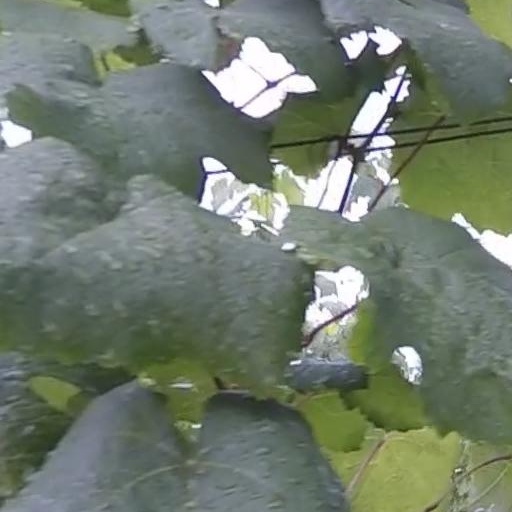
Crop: grape